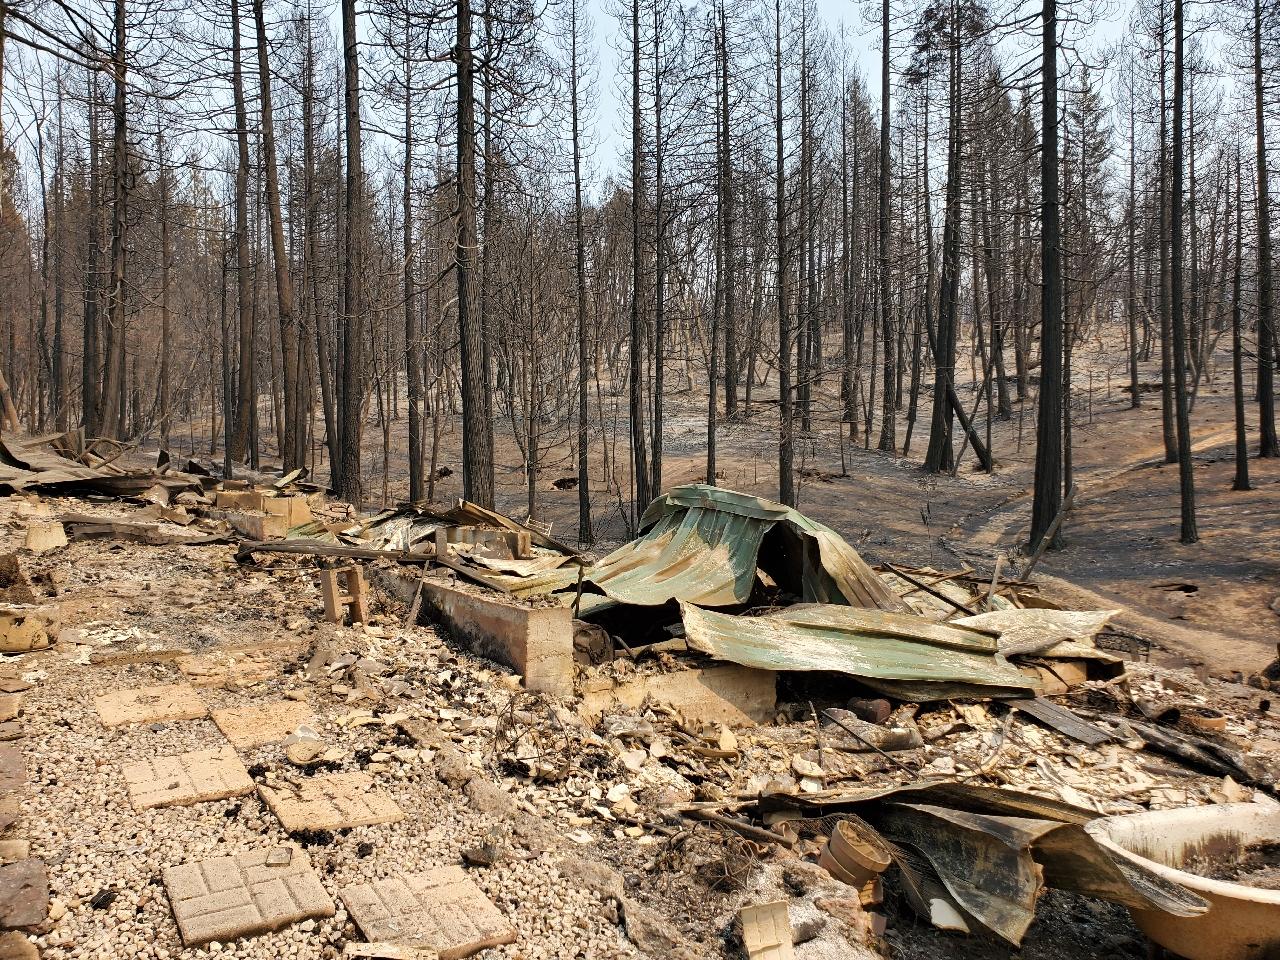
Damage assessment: destroyed